Waste container

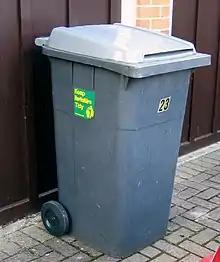
Household waste container (specifically, a wheelie bin) in Berkshire, England

In many cities and towns, there is a public waste collection service which regularly collects household waste from outside buildings. The waste is loaded into a garbage truck and driven to a landfill, incinerator or crush facility to be disposed of.